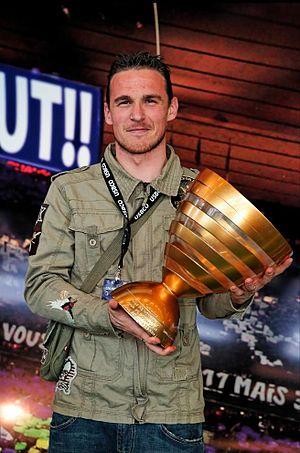
Richard Trivino joueur de football français pris en photo lors du salon galaxy foot
Richard Trivino est footballeur français. Il est issu d'une famille de joueurs de football avec son père, Christophe, qui a joué au club du FC Gueugnon dans les années 1970 mais également son oncle, Antoine qui a été attaquant toujours pour le club de Gueugnon et de son cousin David qui a été de la seule aventure en Division 1 du FC Gueugnon en 1995.